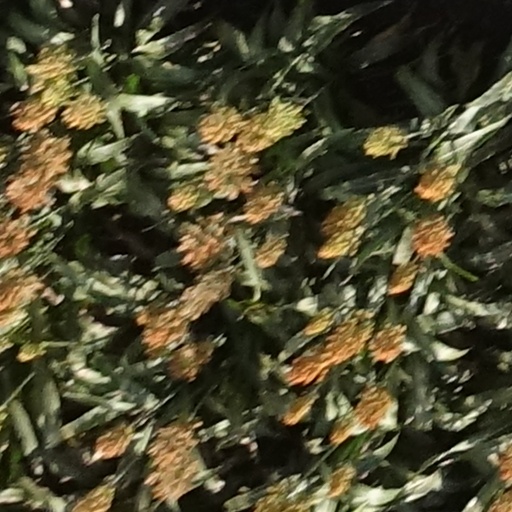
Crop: sorghum